Penal system of Hong Kong

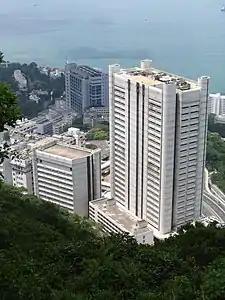
Queen Mary Hospital

The department is headed by the Commissioner and his Deputy, to whom report the Civil Secretary, and four Assistant Commissioners responsible for operations, prisoner rehabilitation, quality assurance and human resources, respectively.